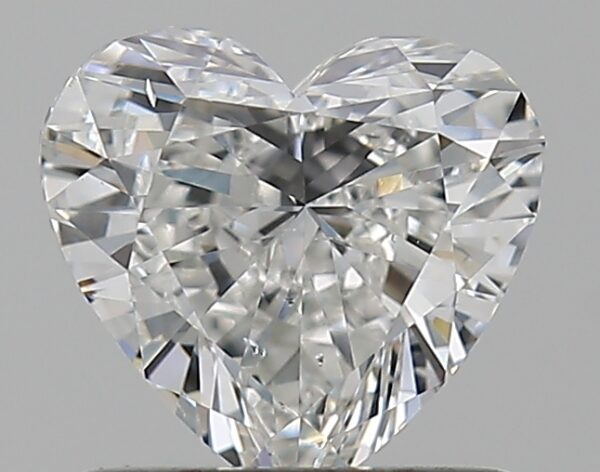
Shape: heart
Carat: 0.7
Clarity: SI1
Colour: G
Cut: GD
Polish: VG
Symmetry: GD
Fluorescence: N
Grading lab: GIA
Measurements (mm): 5.63 x 6.05 x 3.21